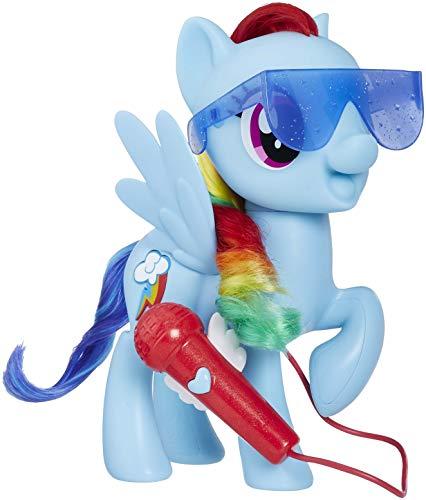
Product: My Little Pony Singing Rainbow Dash
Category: Toys & Games | Dolls & Accessories | Dolls
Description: Rainbow Dash figure sings 5 songs from entertainment.
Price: $26.95
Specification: ProductDimensions:4x11x11inches|ItemWeight:1pounds|ShippingWeight:1.2pounds(Viewshippingratesandpolicies)|DomesticShipping:ItemcanbeshippedwithinU.S.|InternationalShipping:ThisitemcanbeshippedtoselectcountriesoutsideoftheU.S.LearnMore|ASIN:B076QV1MYN|Itemmodelnumber:E1975|Manufacturerrecommendedage:3yearsandup|Batteries:3AAAbatteriesrequired.(included)